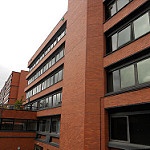
Label: buildings